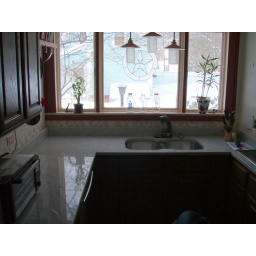
notice the glass piece in the window that Christina's mom got us...its beautiful